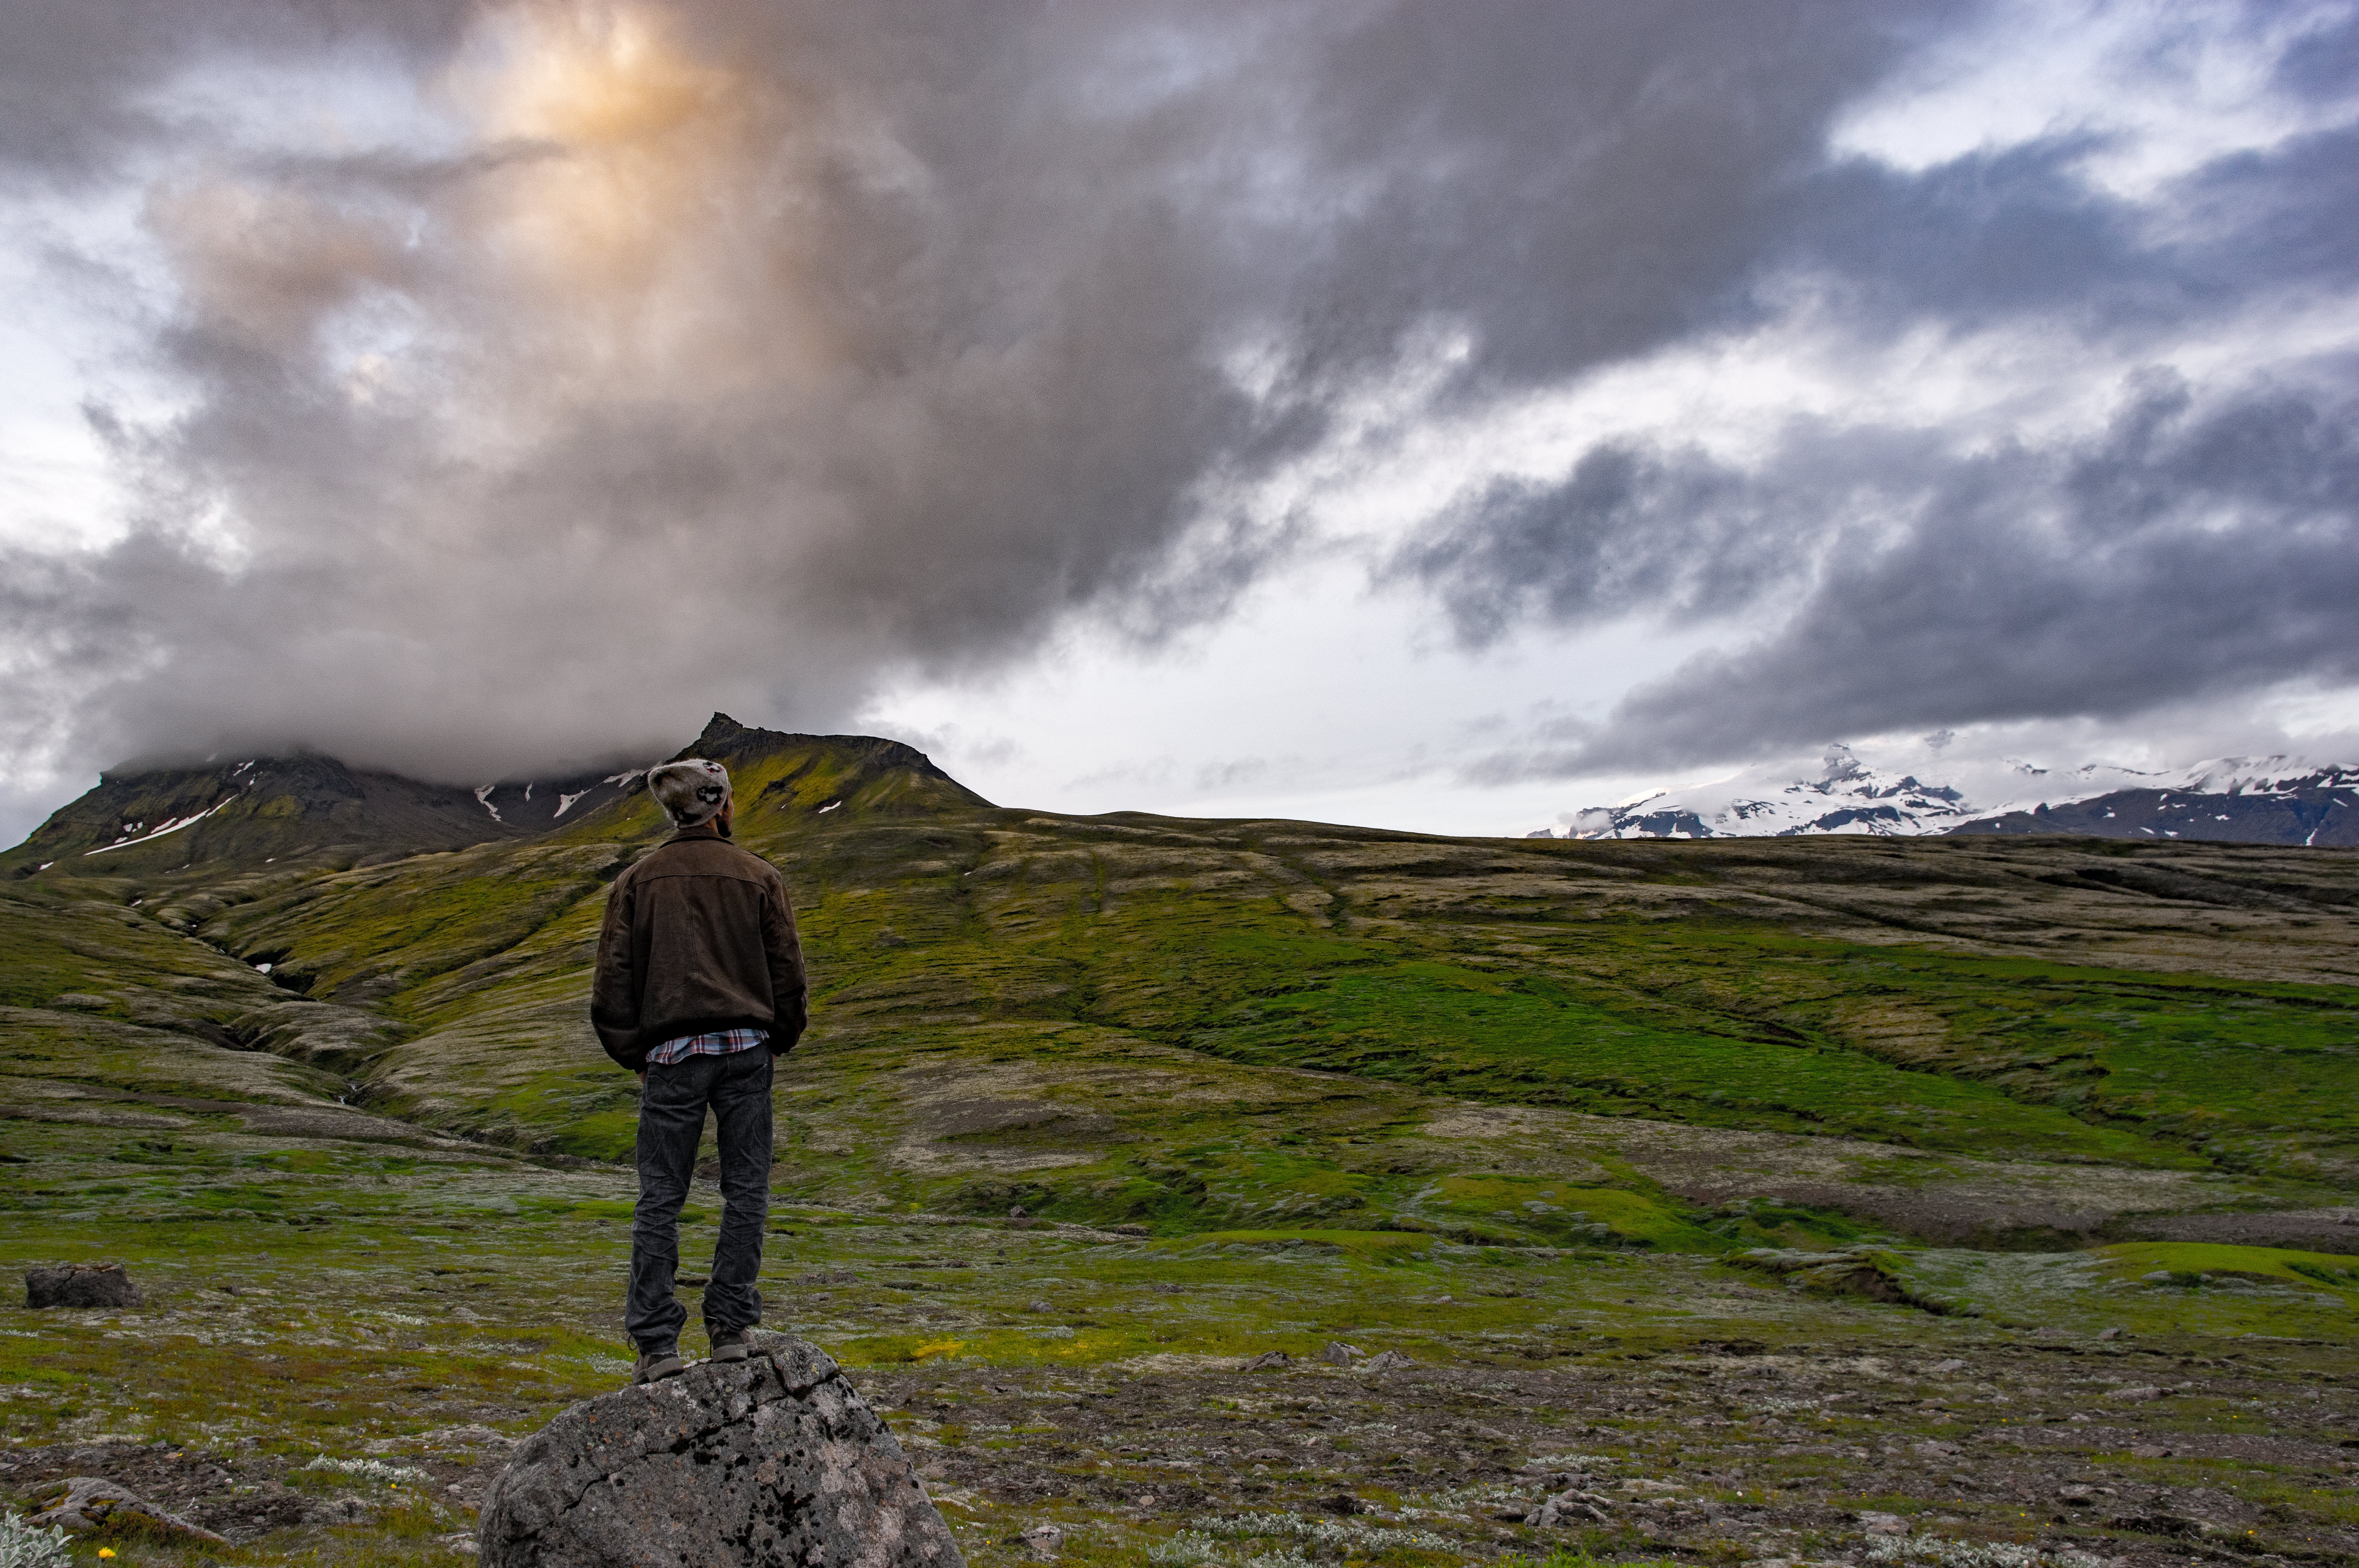
man, landscape, sea, nature, grass, rock, wilderness, walking, mountain, cloud, sky, sunset, hill, adventure, mountain range, travel, model, scenic, storm, highland, terrain, ridge, summit, mountain peak, rocks, outdoors, clouds, daylight, plateau, fell, loch, back view, landform, geographical feature, mountainous landforms